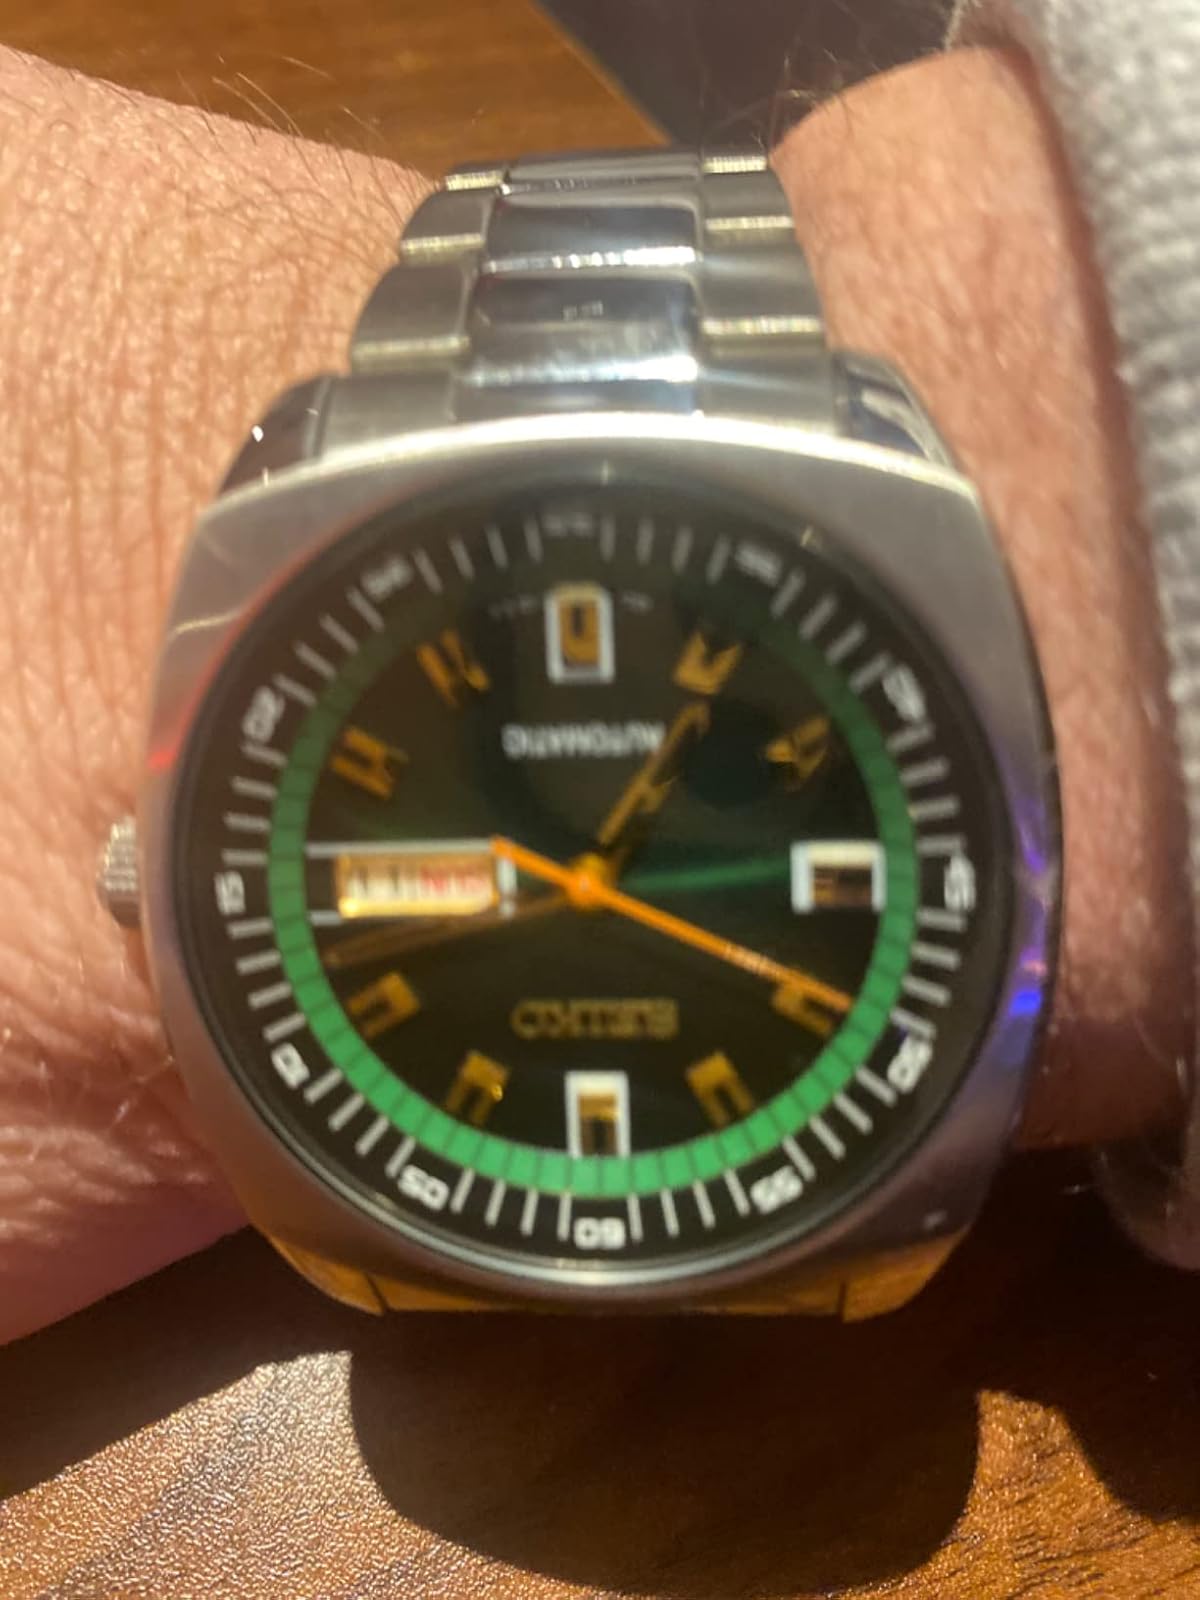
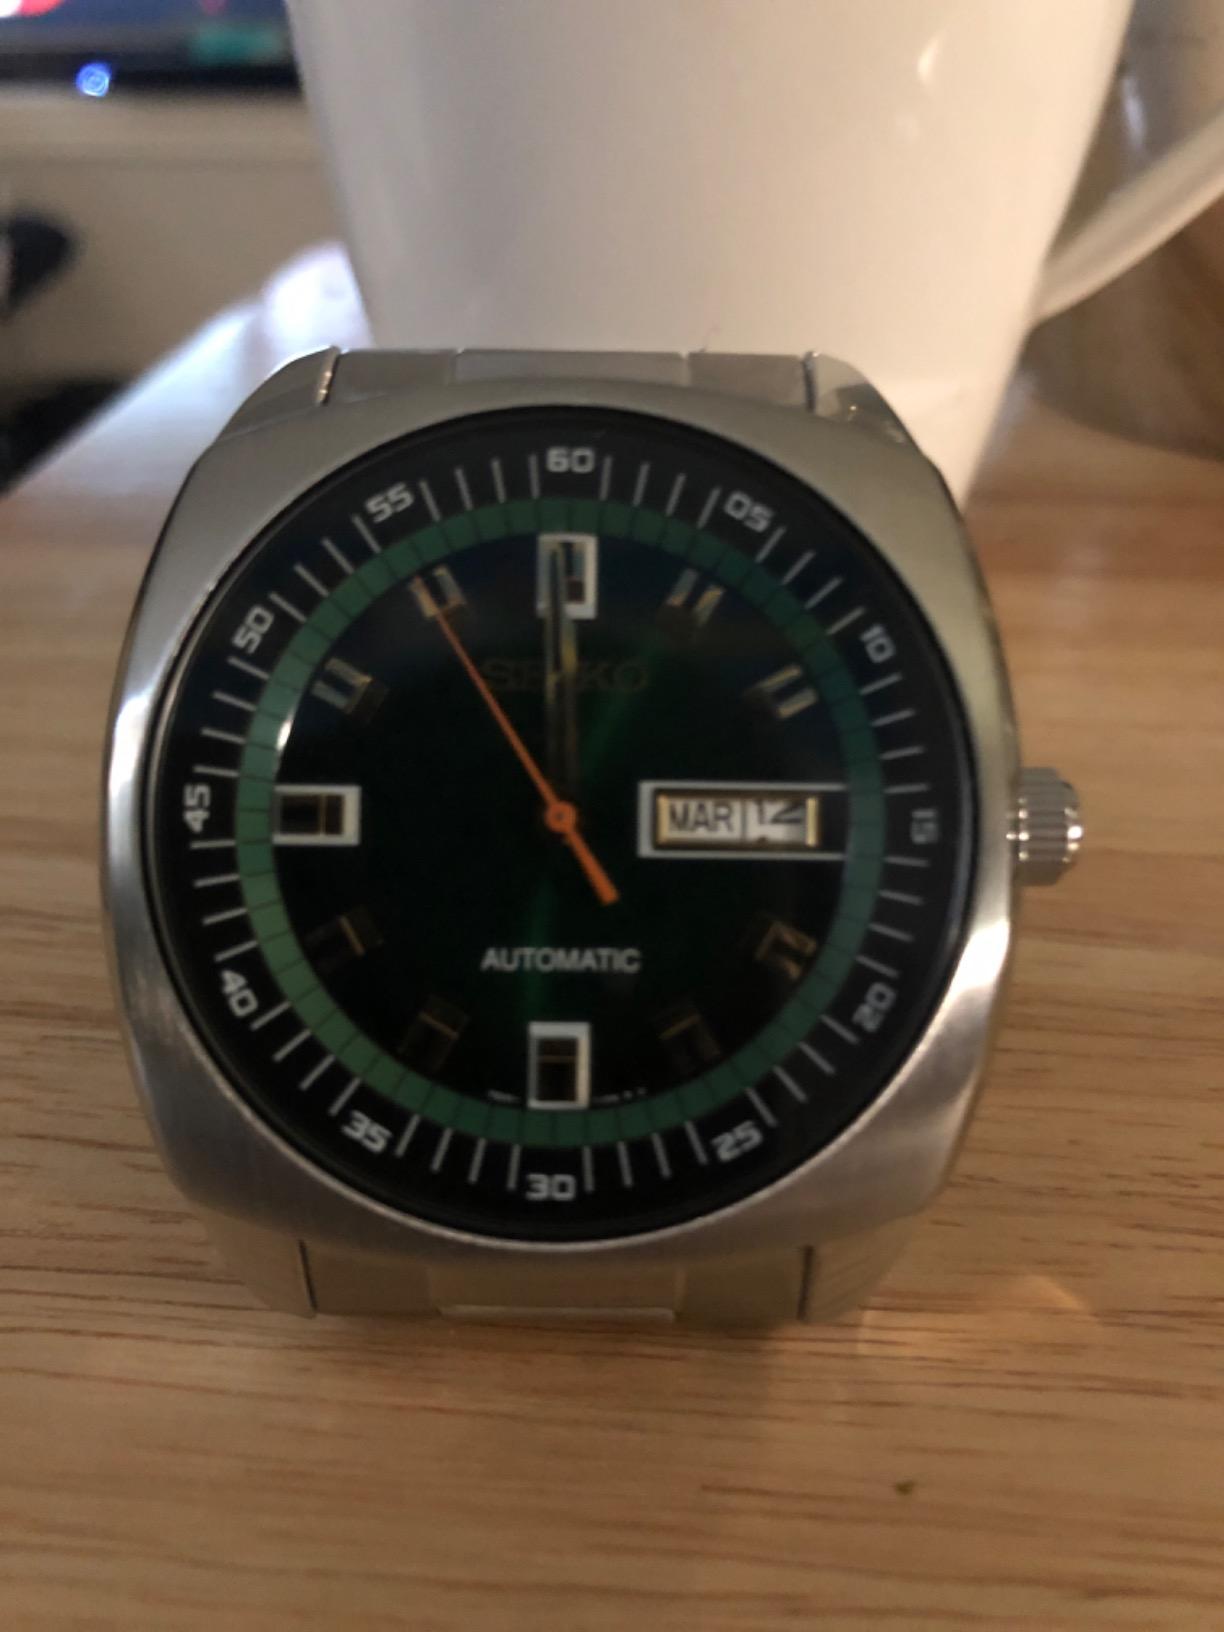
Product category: accessories_watch
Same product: yes